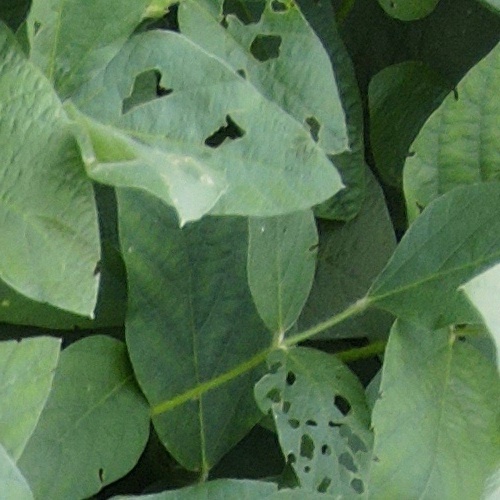
Label: Caterpillar